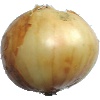
Label: Onion White 1